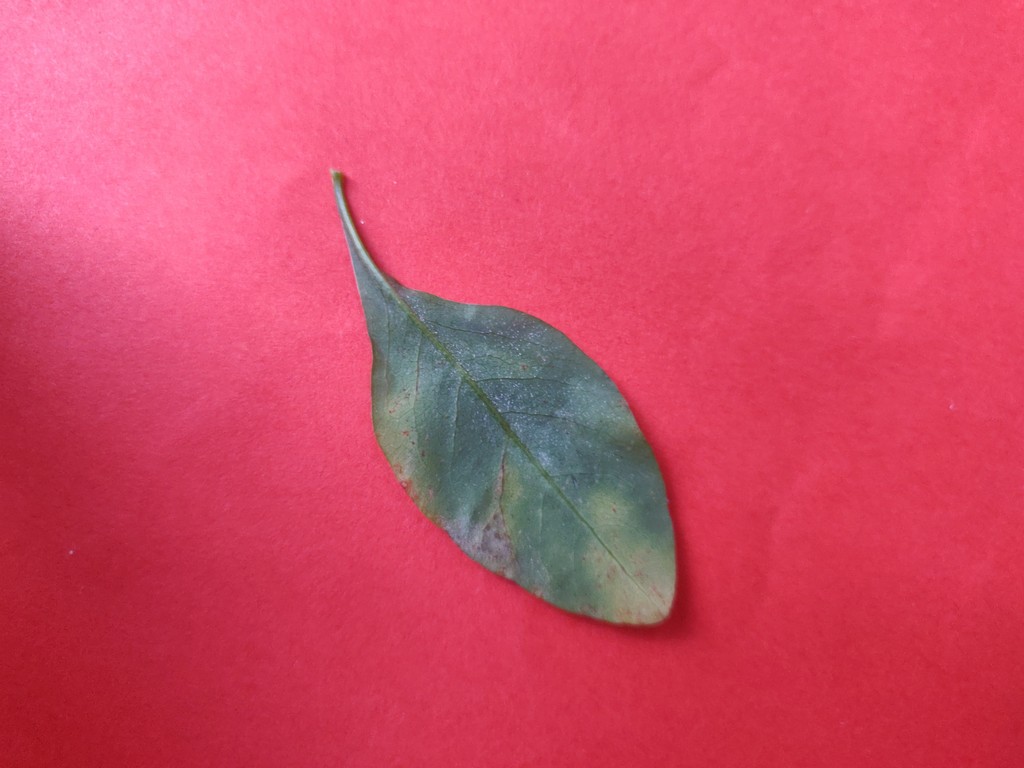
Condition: Unhealthy
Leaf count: single
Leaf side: back